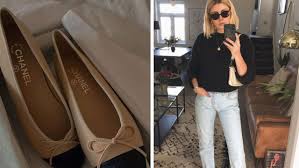
Label: Ballet Flat